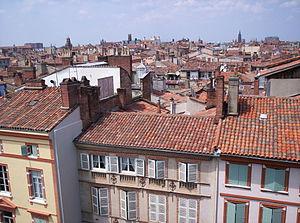
Toits de Toulouse (France).
Toulouse publiée initialement sous le titre Ô Toulouse est une célèbre chanson de Claude Nougaro, parue en avril 1967 sur un 45 tours édité par le label Philips. Le chanteur rend un important et personnel hommage à sa ville natale, Toulouse.